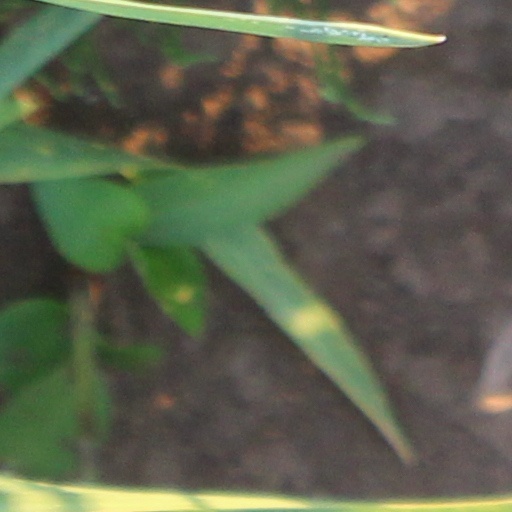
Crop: wheat